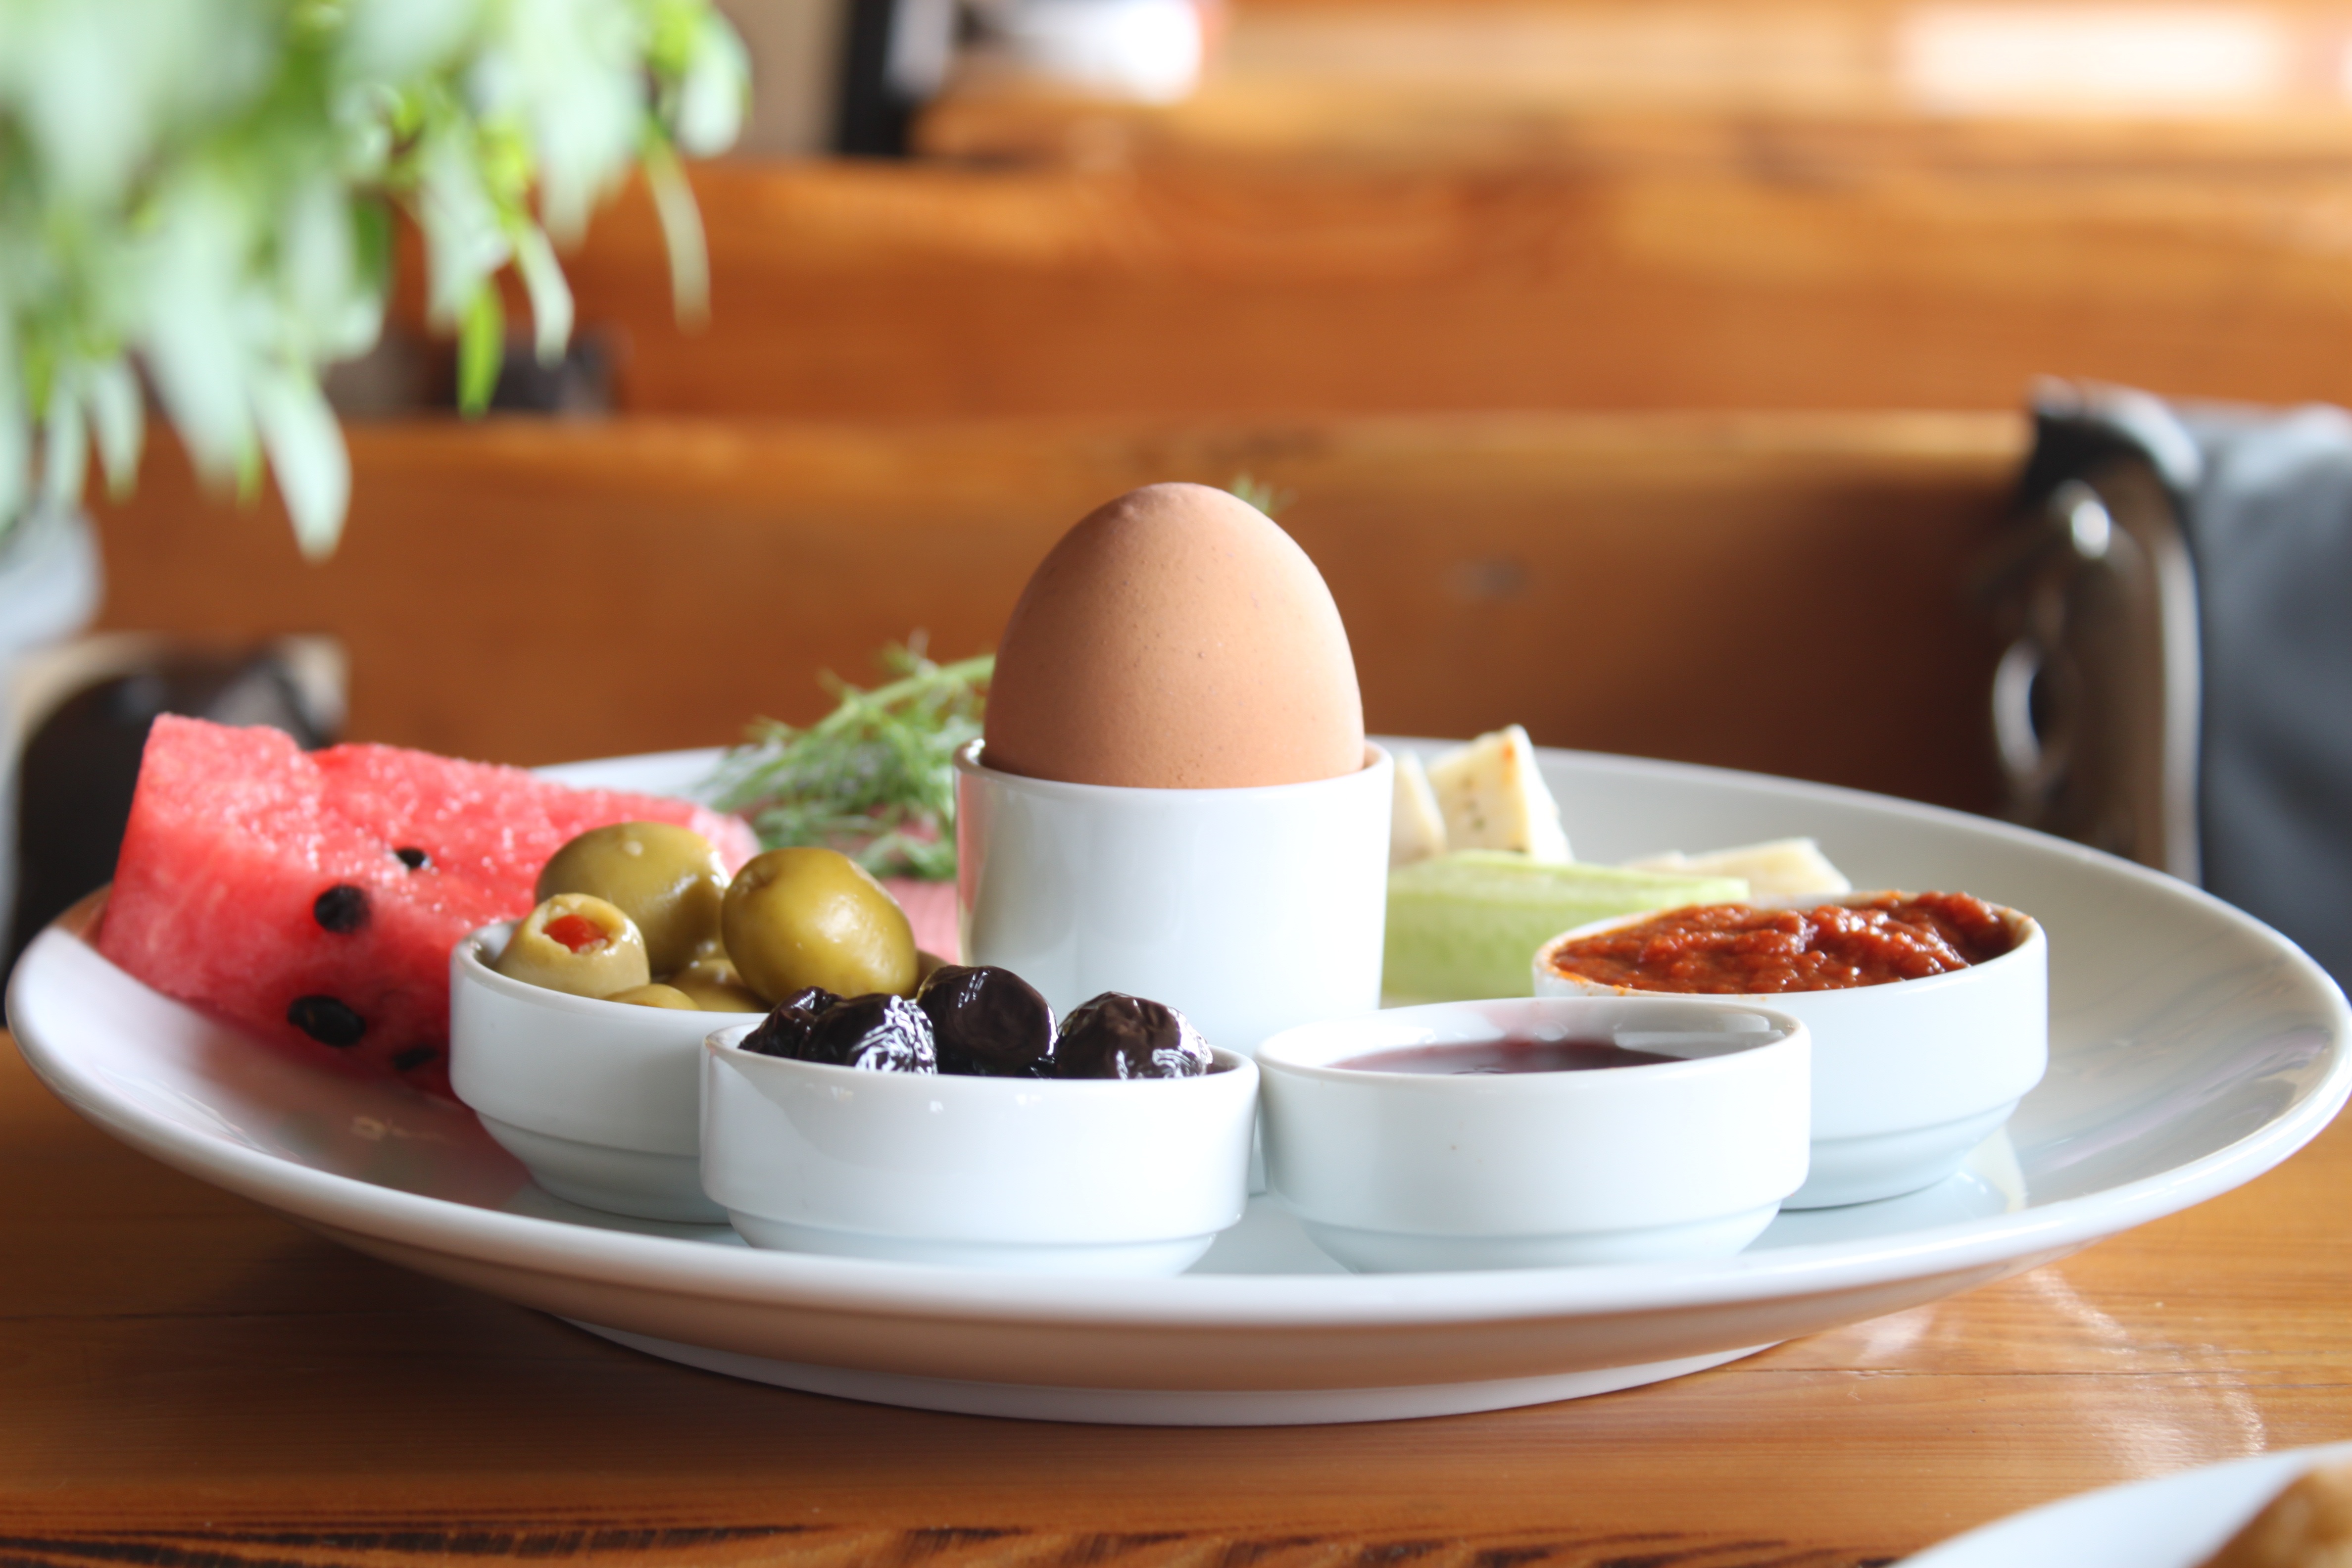
wood, tea, morning, restaurant, dish, meal, food, produce, breakfast, lunch, cuisine, egg, cheese, sunday, brunch